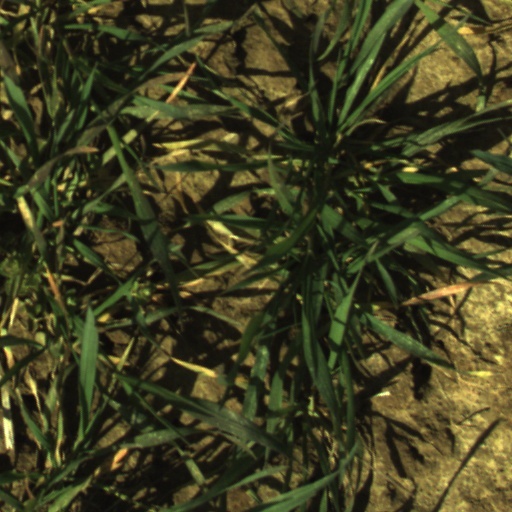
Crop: wheat